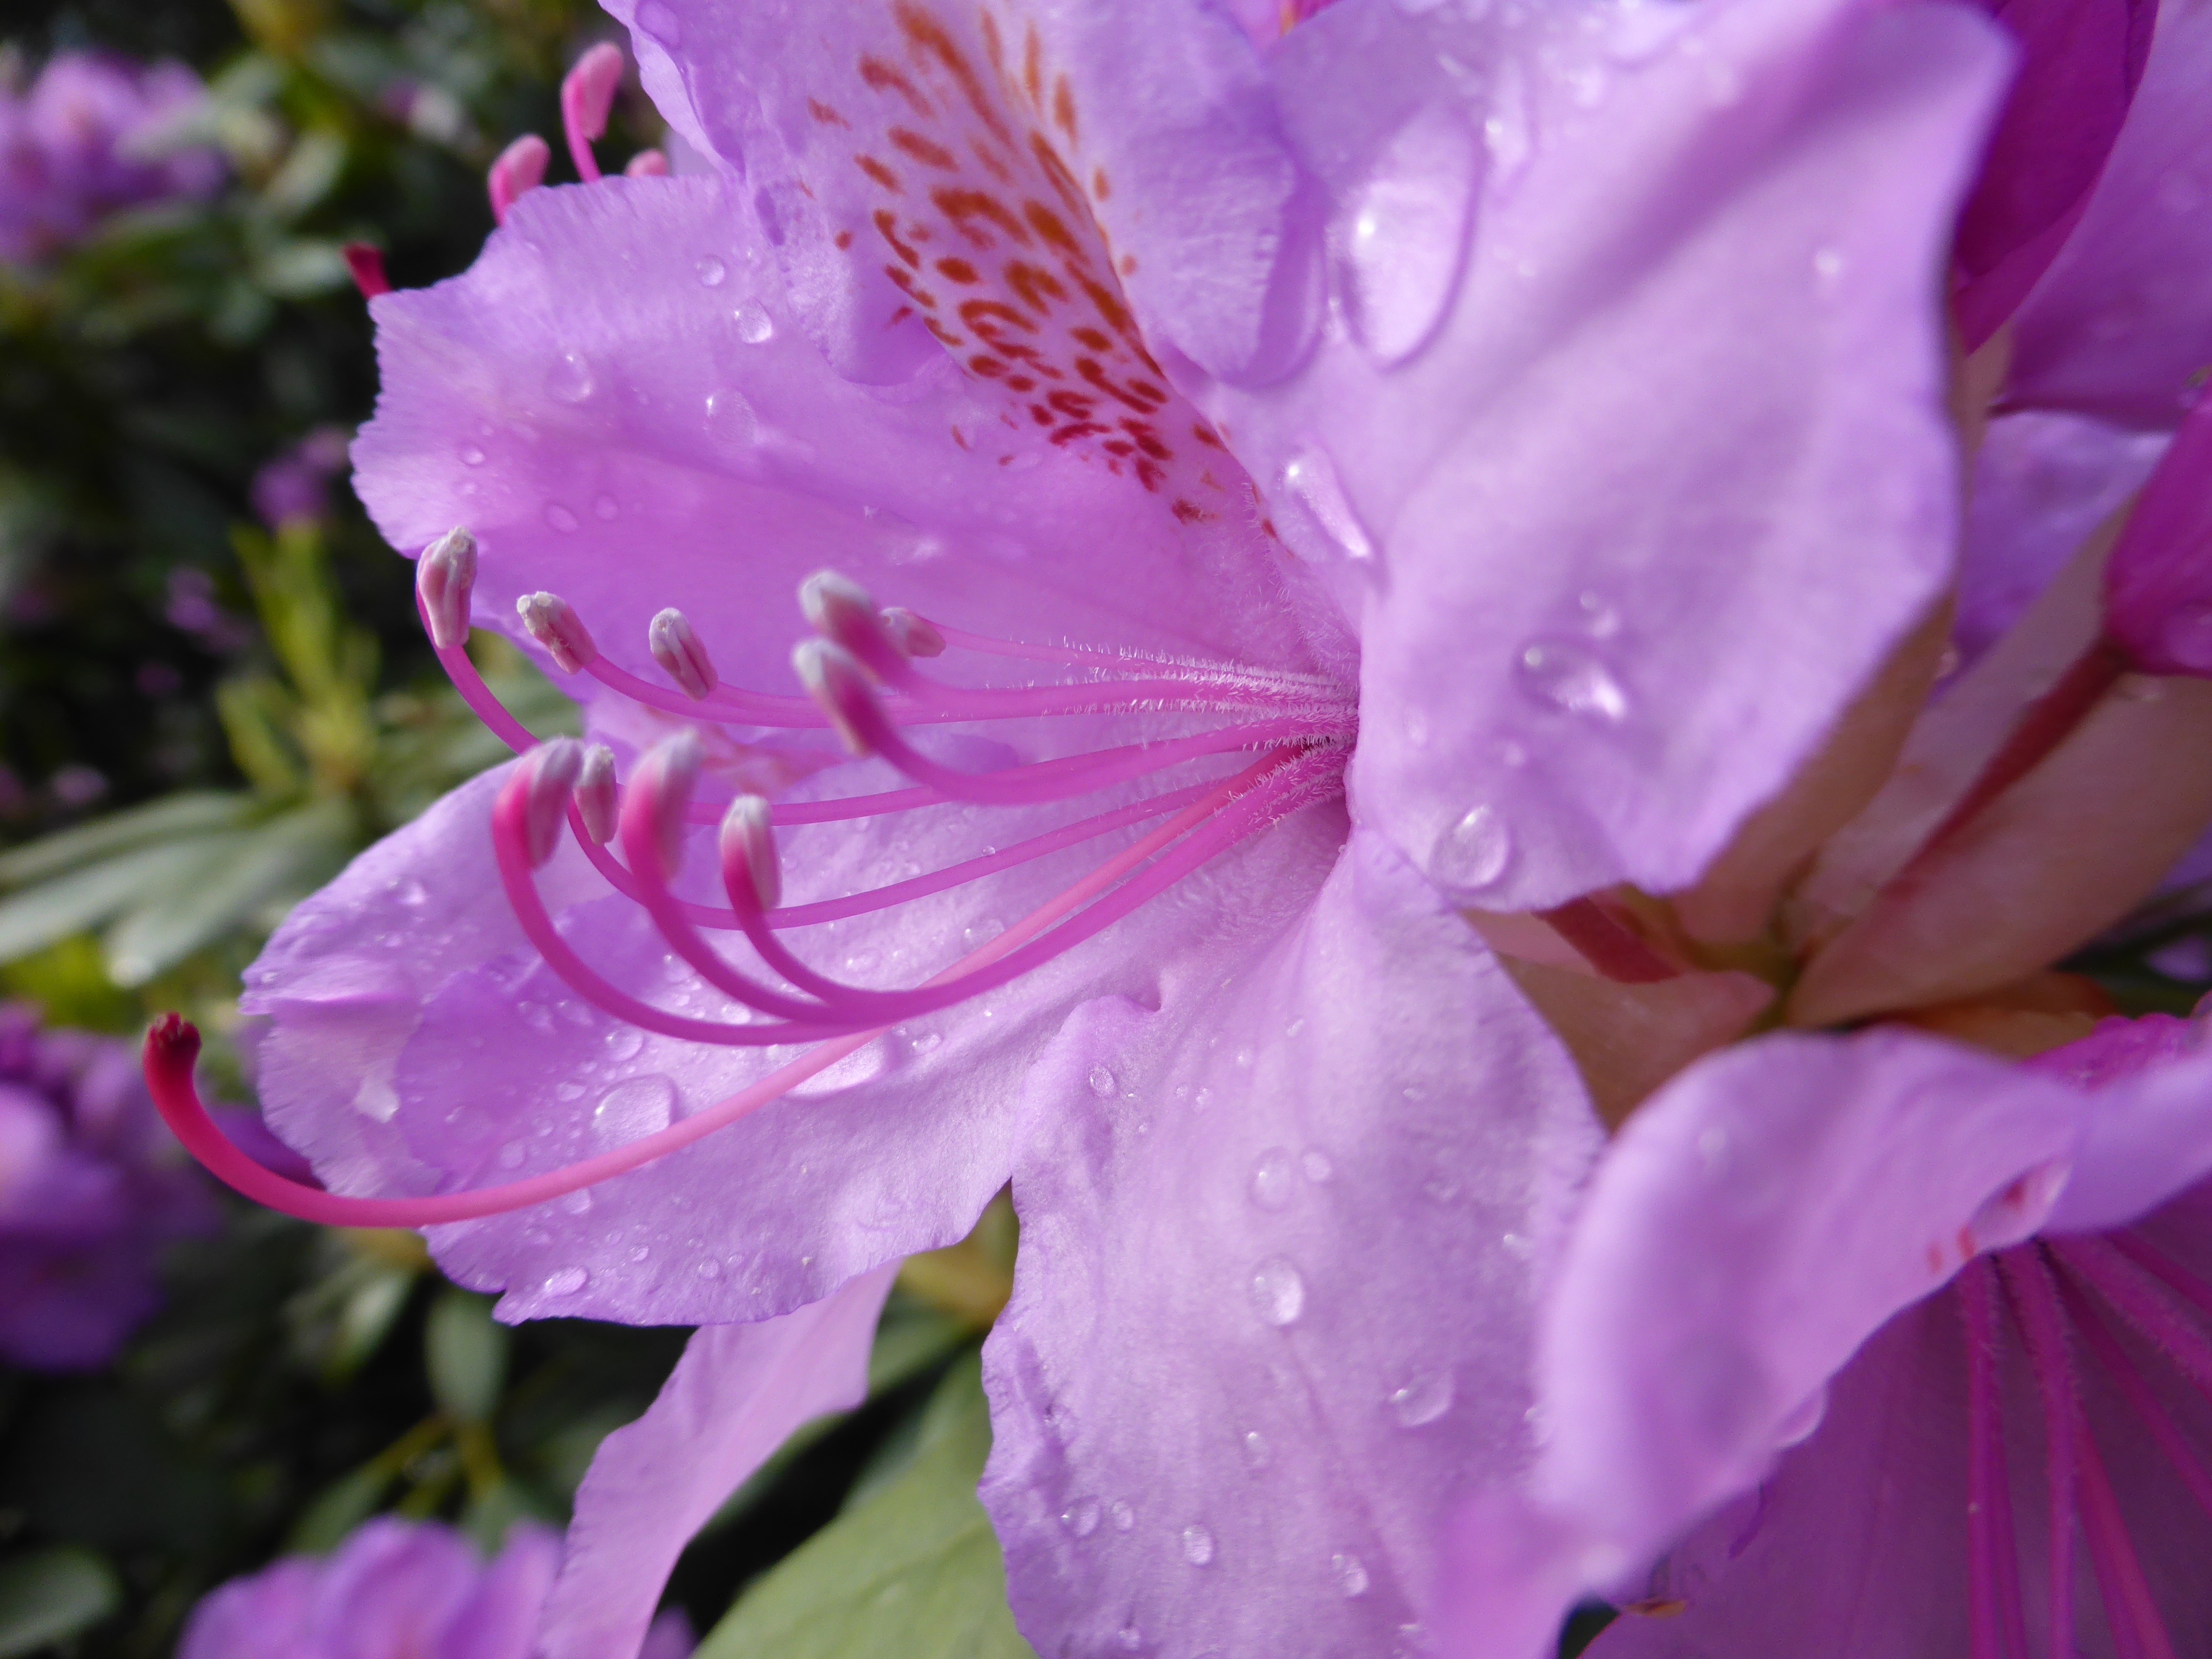
blossom, plant, flower, purple, petal, bloom, wet, spring, pink, flora, shrub, blossoms, rhododendron, azalea, macro photography, flowering plant, woody plant, land plant